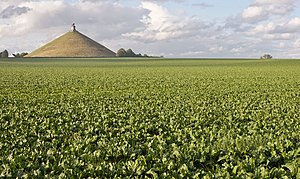
Slaget ved Waterloo / Waterloo i dag
Waterloo i dag
Slaget ved Waterloo fandt sted 18. juni 1815 ved den nu belgiske landsby Waterloo omkring 15 km syd for Bruxelles. I slaget, som blev Napoleon Bonapartes sidste, blev han besejret af en britisk-tysk-nederlandsk hær, ledet af general Arthur Wellesley, hertug af Wellington, og en preussisk hær under marskal Gebhard Leberecht von Blücher. Efter slaget blev Napoleon afsat og sendt i eksil på St. Helena i Sydatlanten, hvor han tilbragte resten af sit liv.